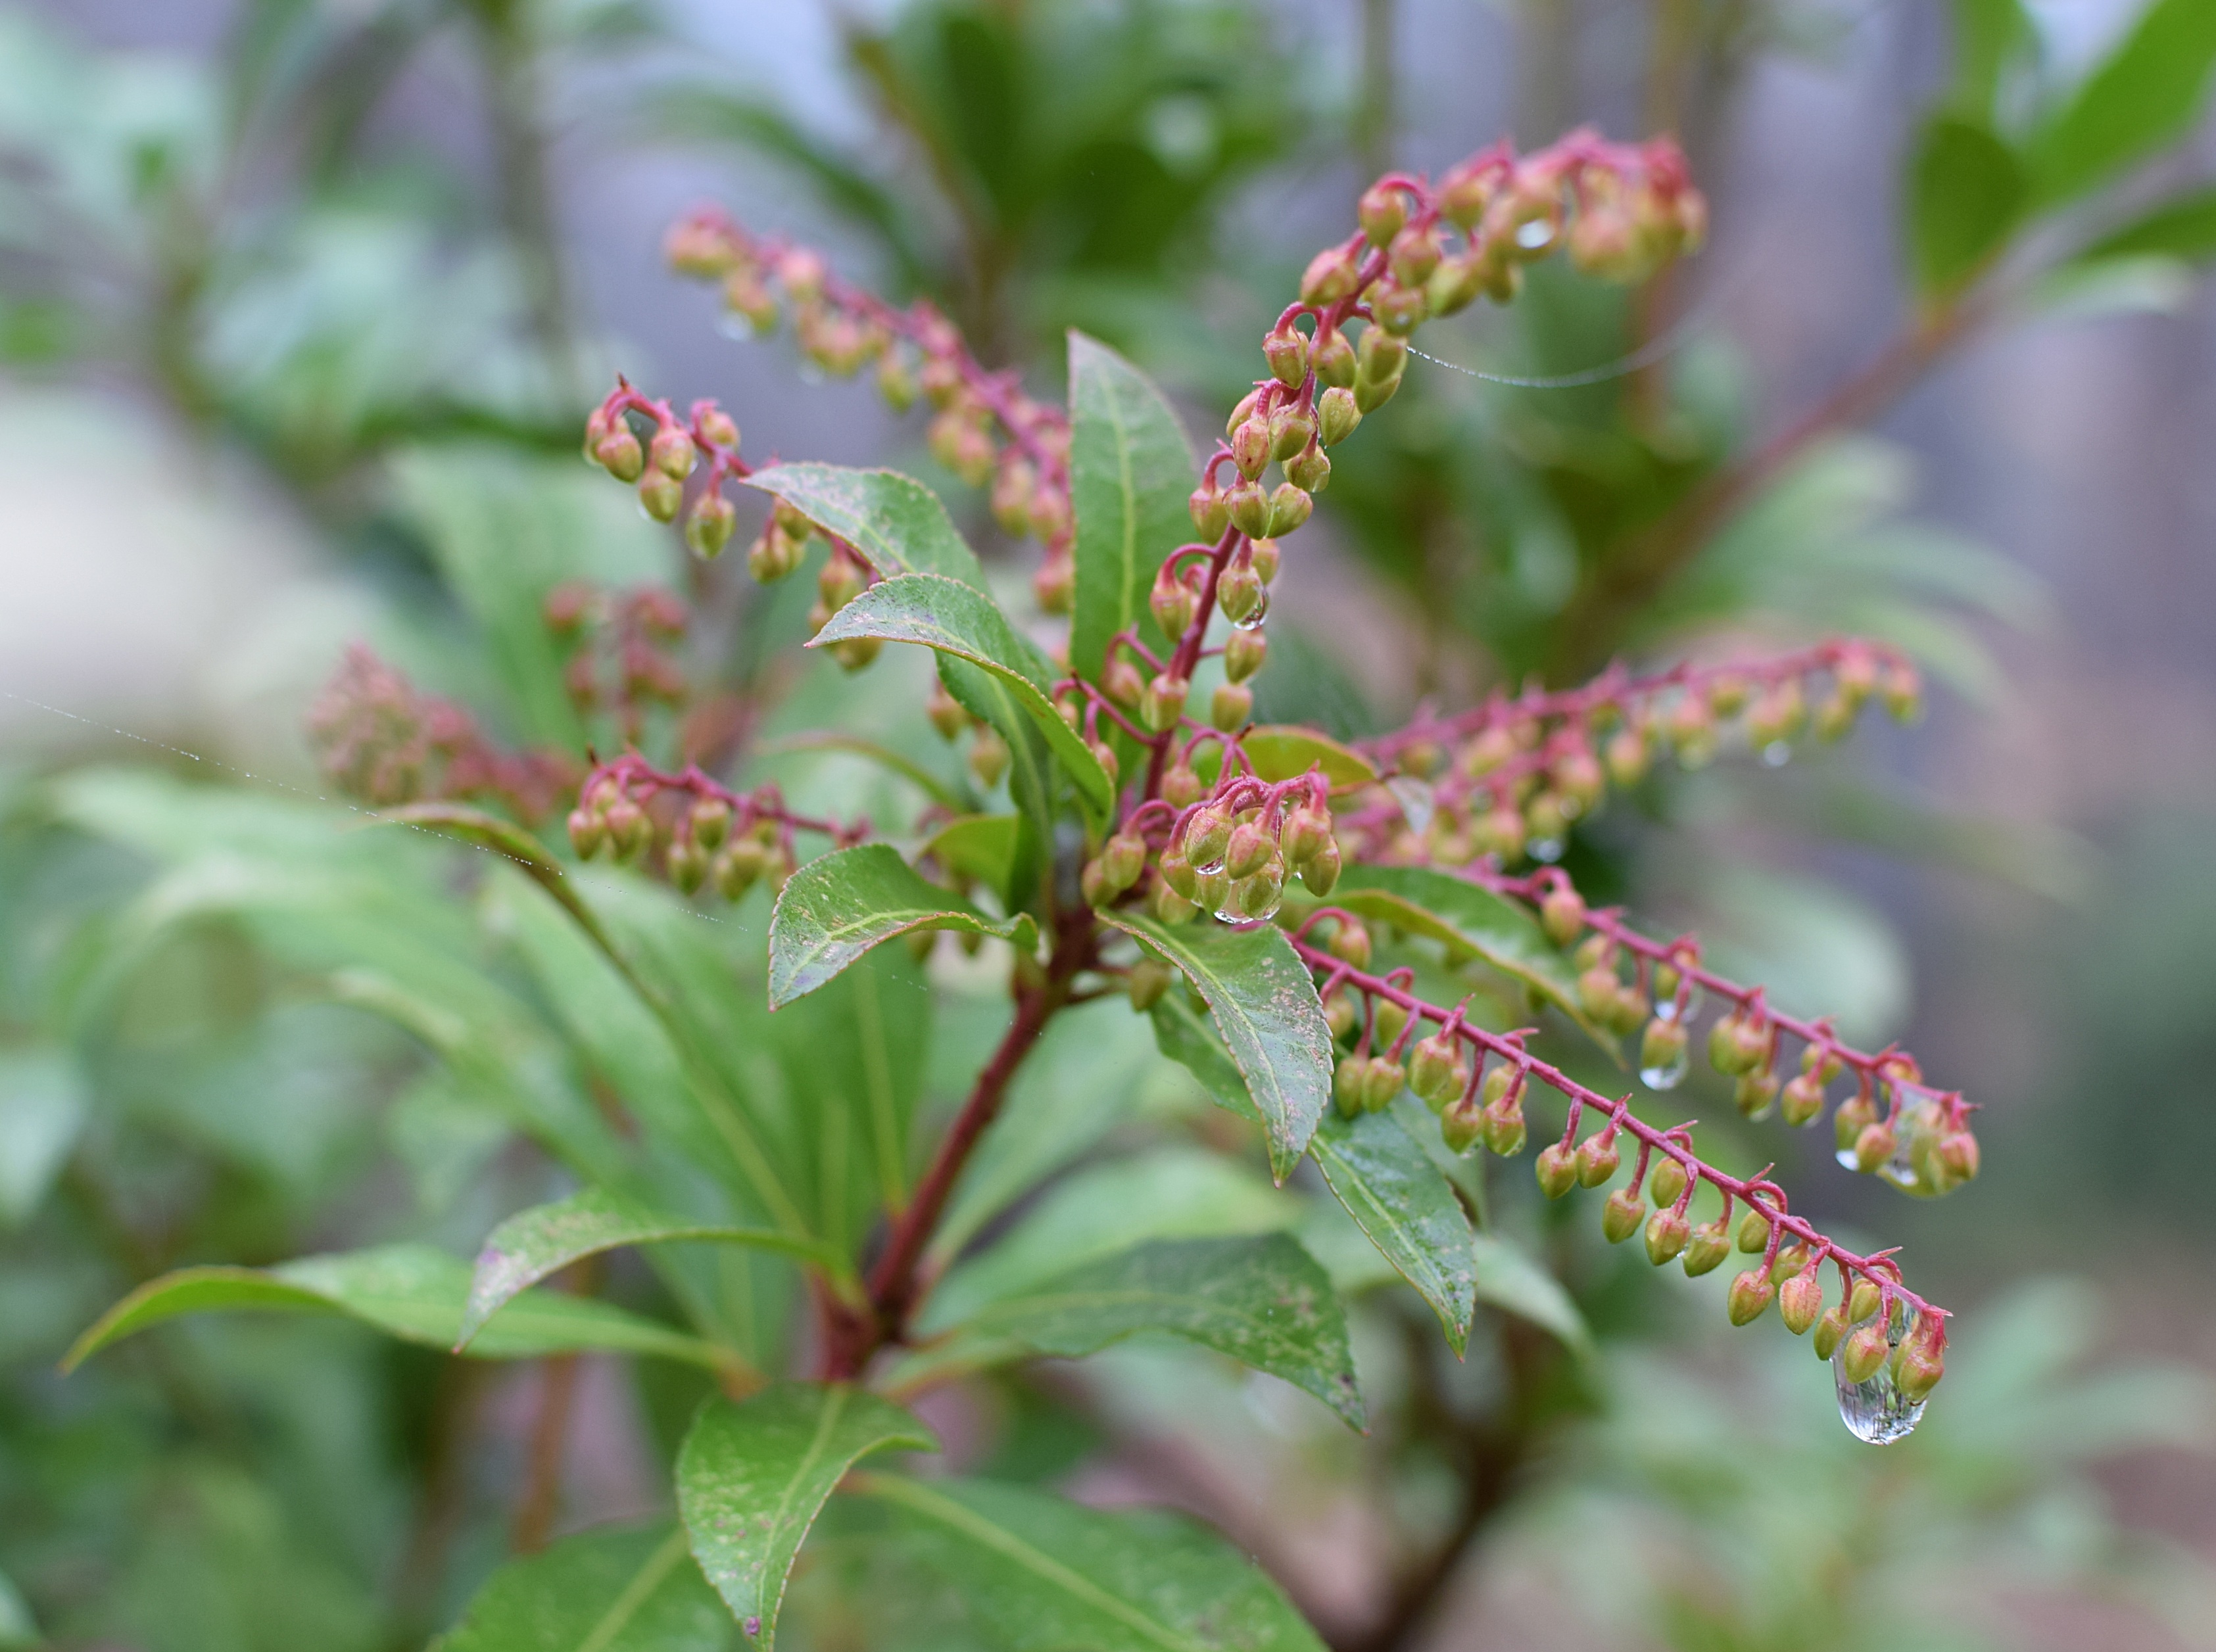
tree, nature, blossom, plant, leaf, flower, herb, produce, botany, garden, flora, wildflower, shrub, buds, raindrops, macro photography, andromeda, flowering plant, woody plant, land plant, andromeda after rain